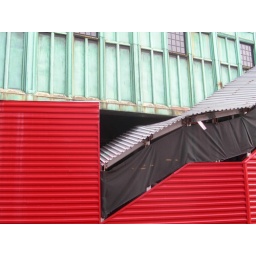
The old green walls and the new red construction walls of the Charles Street T Station in Boston.